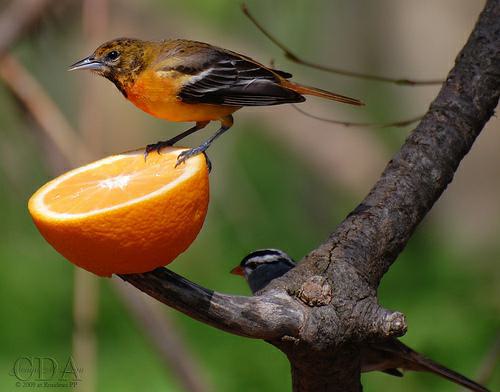
A photo of a baltimore oriole